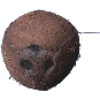
Label: Cocos 1